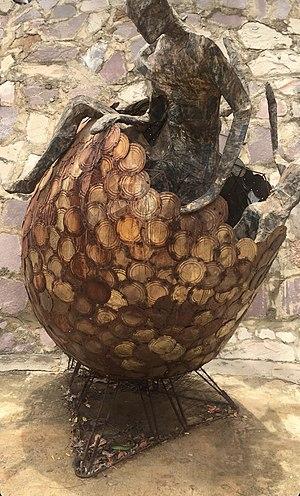
L'Institut national des arts de Bamako, est un centre d'apprentissage culturel et artistique. Il a été créé en 1933, sous le nom de Maison des artisans soudanais. Il fut plus tard rebaptisé en École artisanale de Bamako, avant de devenir l'Institut national des arts de Bamako en 1963.